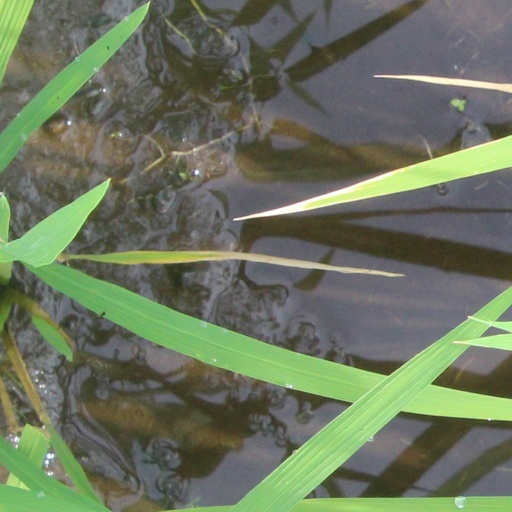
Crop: rice